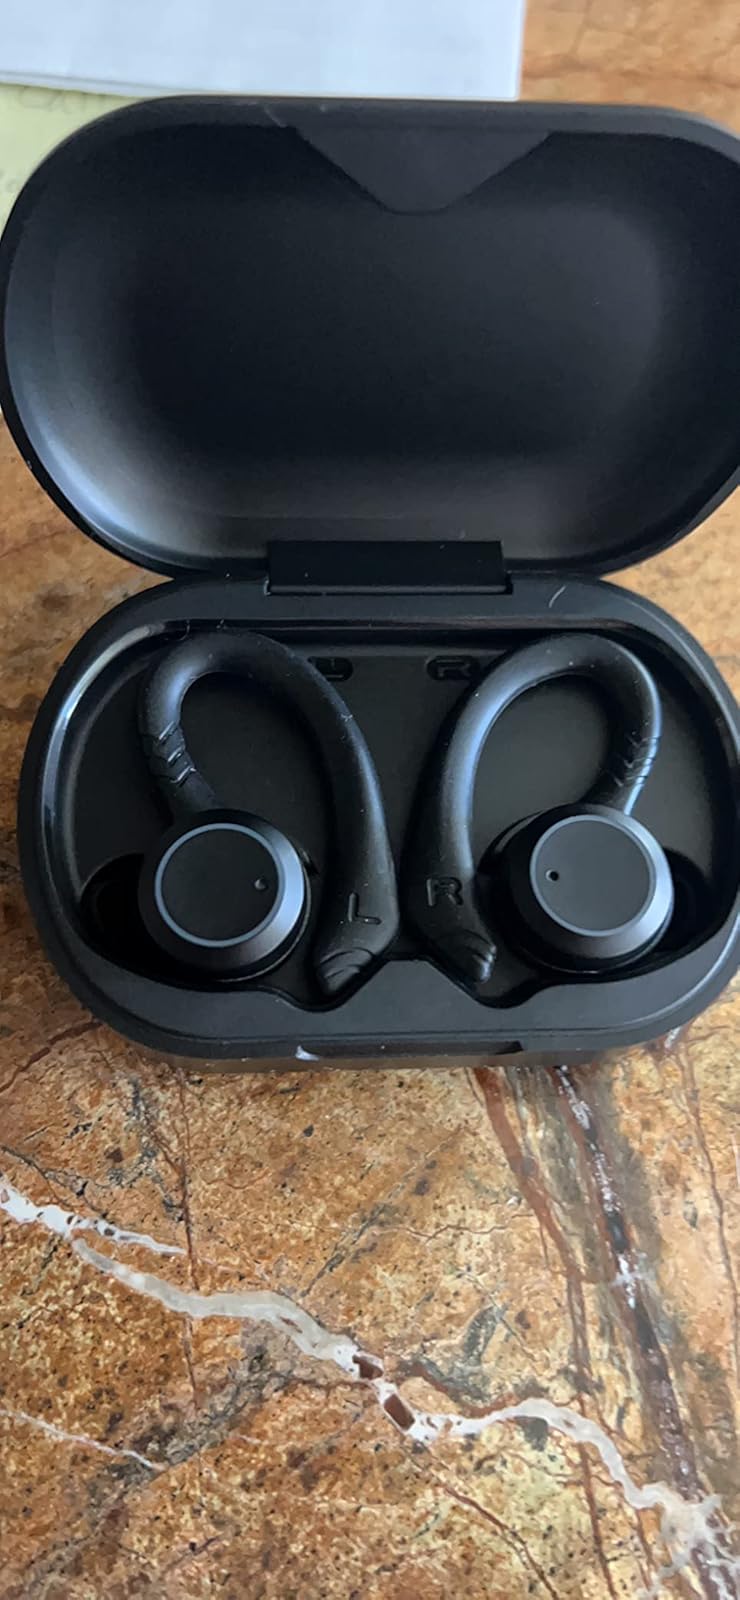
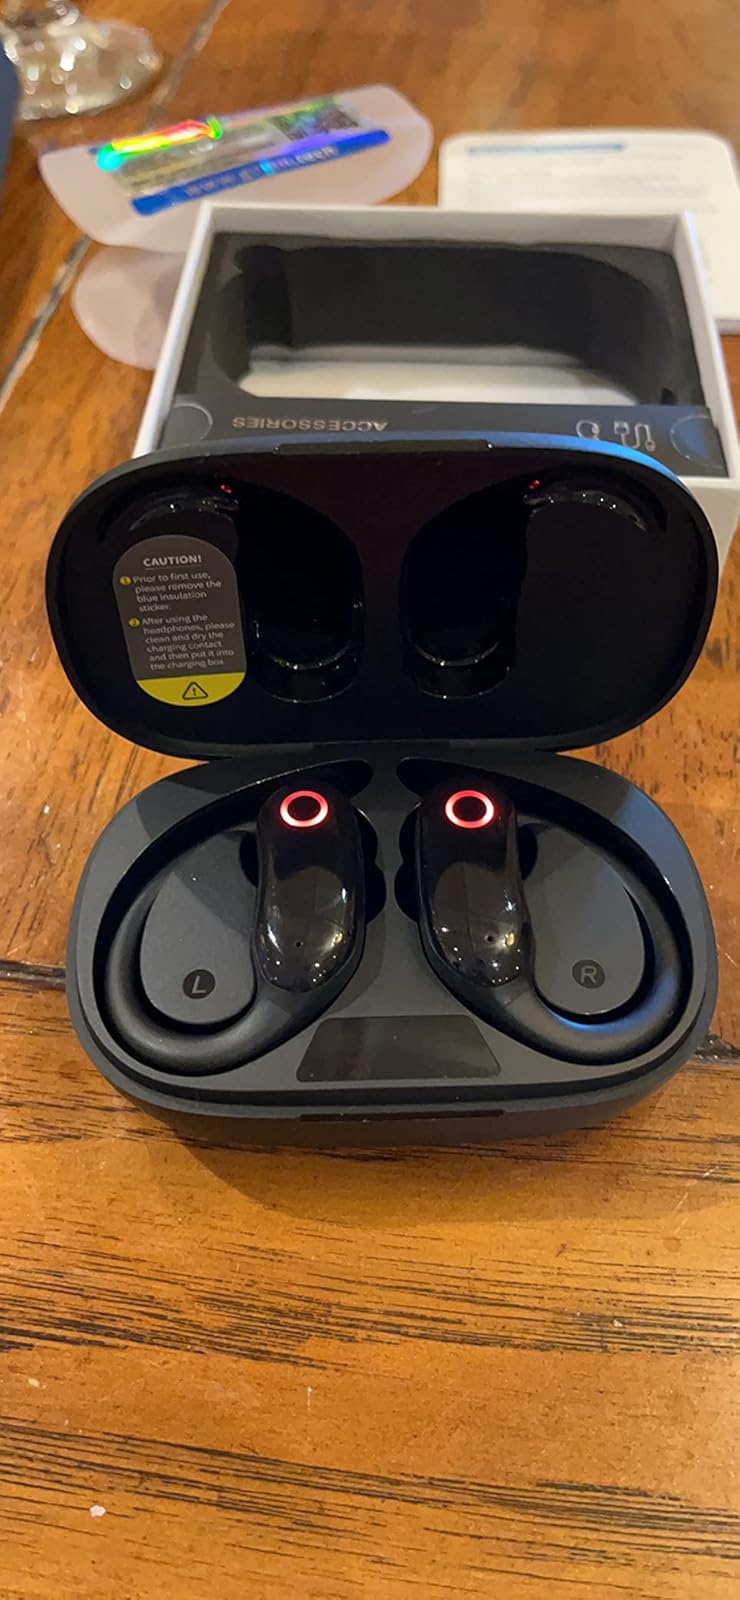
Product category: earbuds
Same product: no